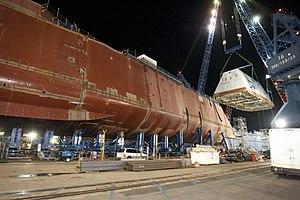
L'USS Zumwalt (DDG-1000) est un destroyer lance-missiles de la marine des États-Unis. Il est le premier navire de la classe Zumwalt et le premier navire à prendre le nom de l'amiral Elmo Zumwalt. Entré en flotte le 20 mai 2016, il est mis en service le 15 octobre 2016 mais une loi adoptée par le Congrès a peu de temps après interdit à la Marine d'accepter la livraison d'un navire qui n'était pas entièrement équipé de sa capacité de combat, cela a repoussé son acceptation officielle au 24 avril 2020.